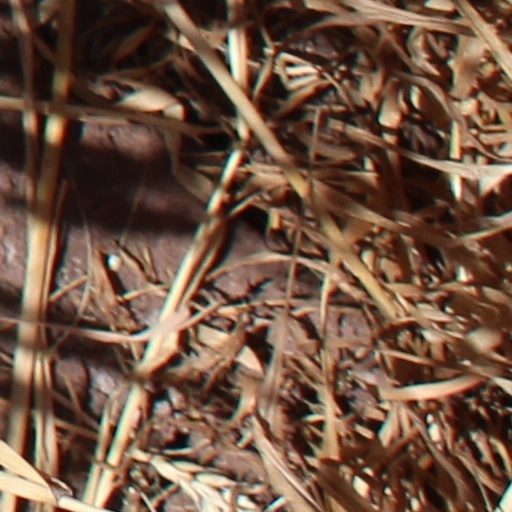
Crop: wheat